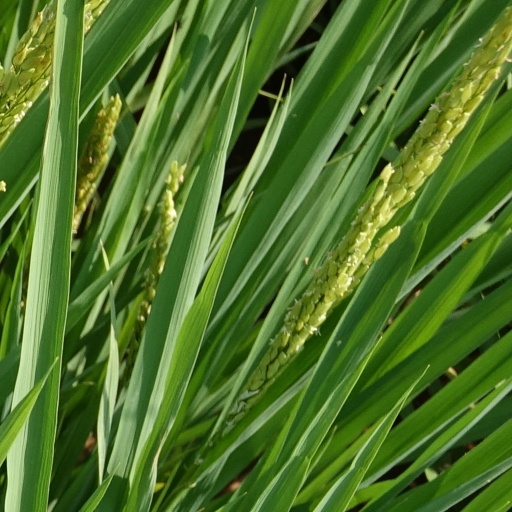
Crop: rice